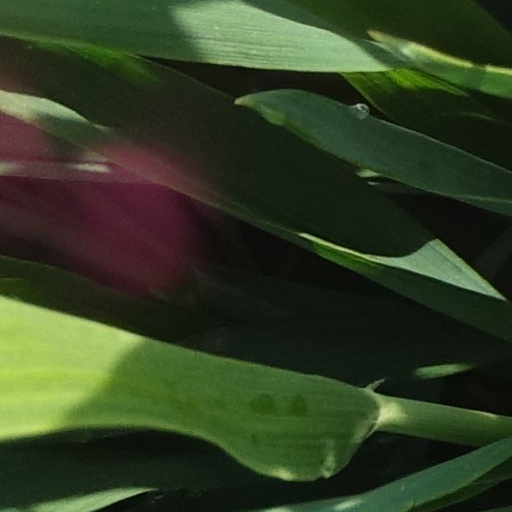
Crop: wheat